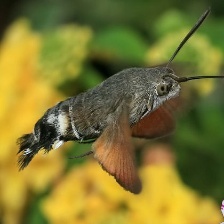
Species: HUMMING BIRD HAWK MOTH